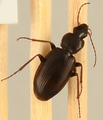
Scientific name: Calathus advena
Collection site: Niwot Ridge Mountain Research Station Site (NIWO), plot NIWO_007